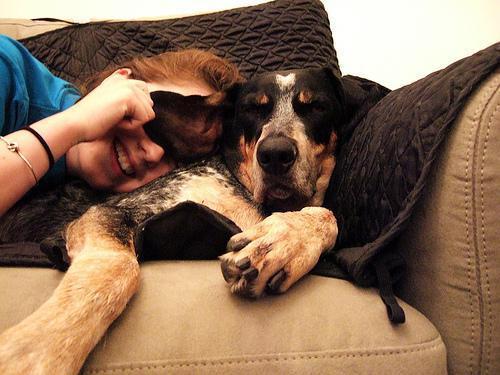
bluetick